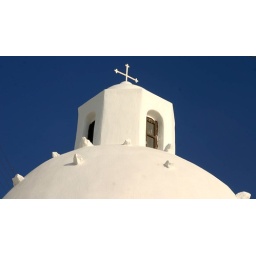
Church roof against an Aegean sky